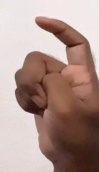
ASL sign: X